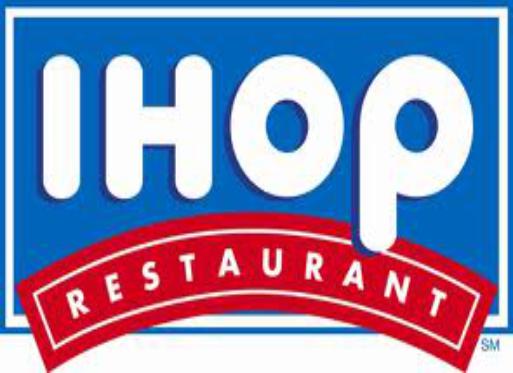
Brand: IHOP
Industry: Food